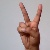
The image shows a hand gesture representing the letter 'V' in Indian Sign Language.